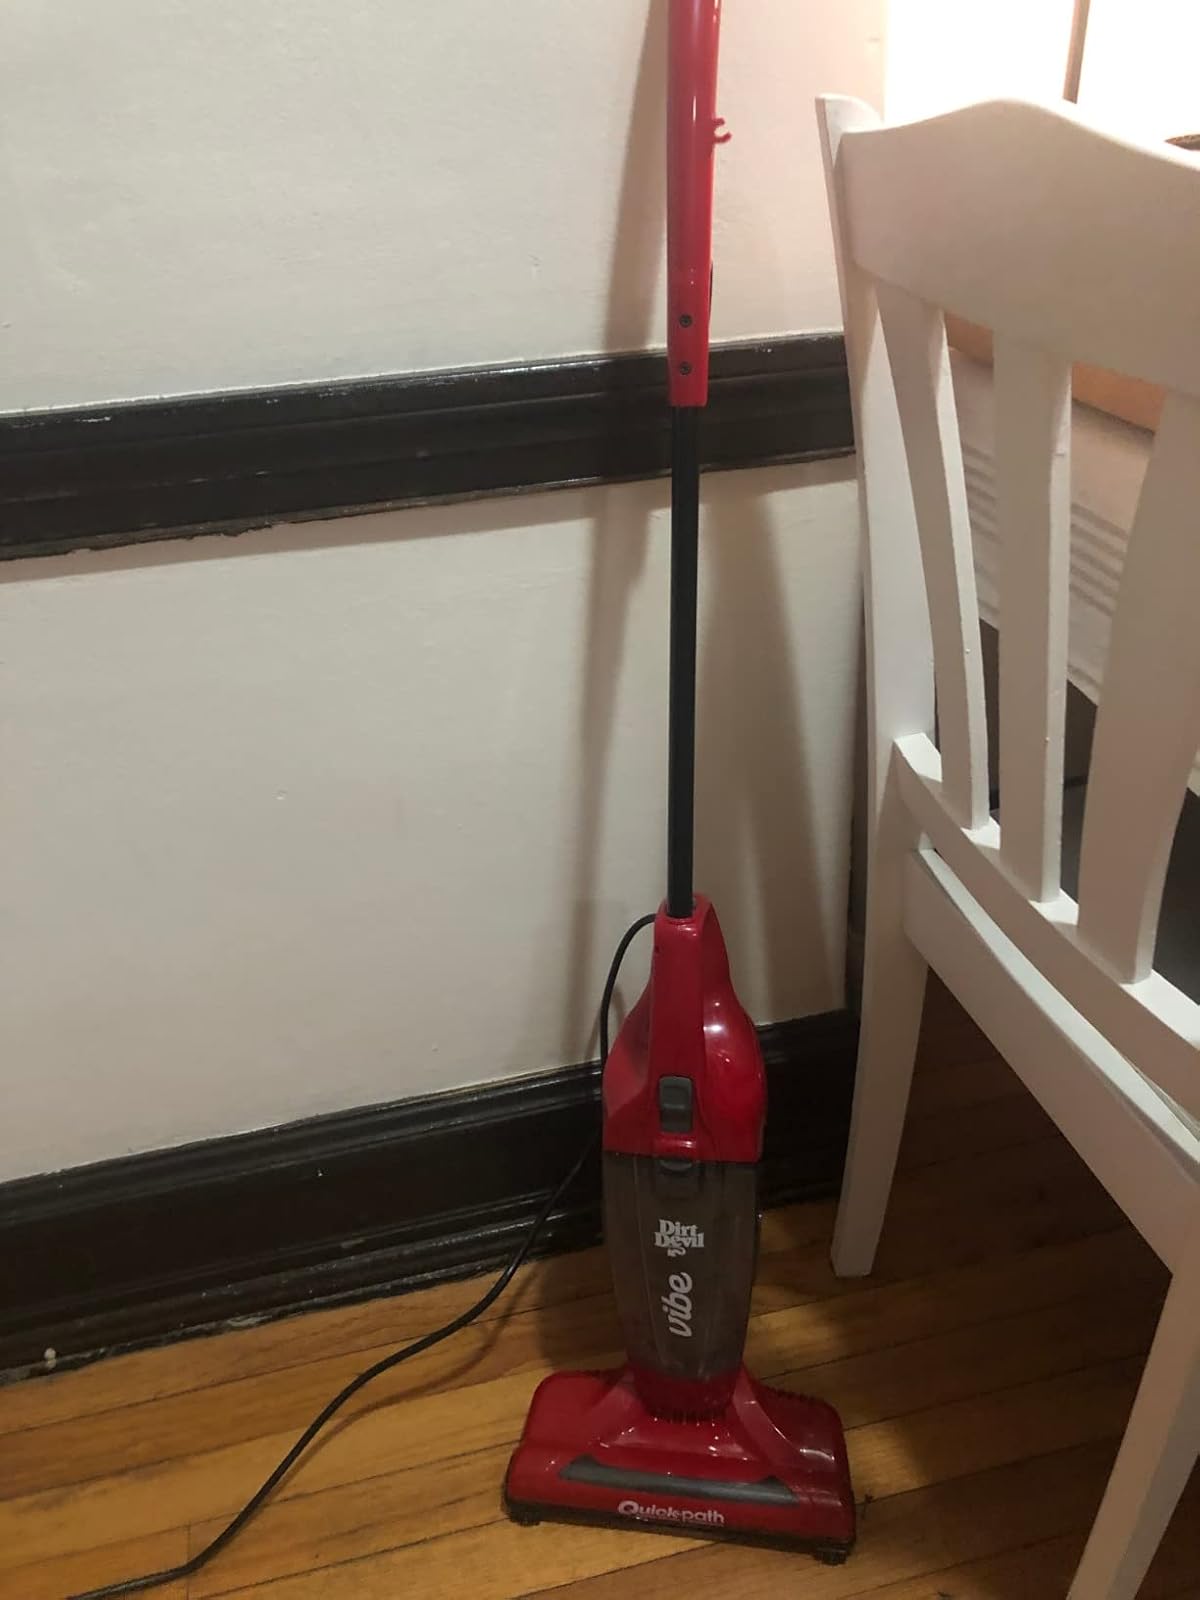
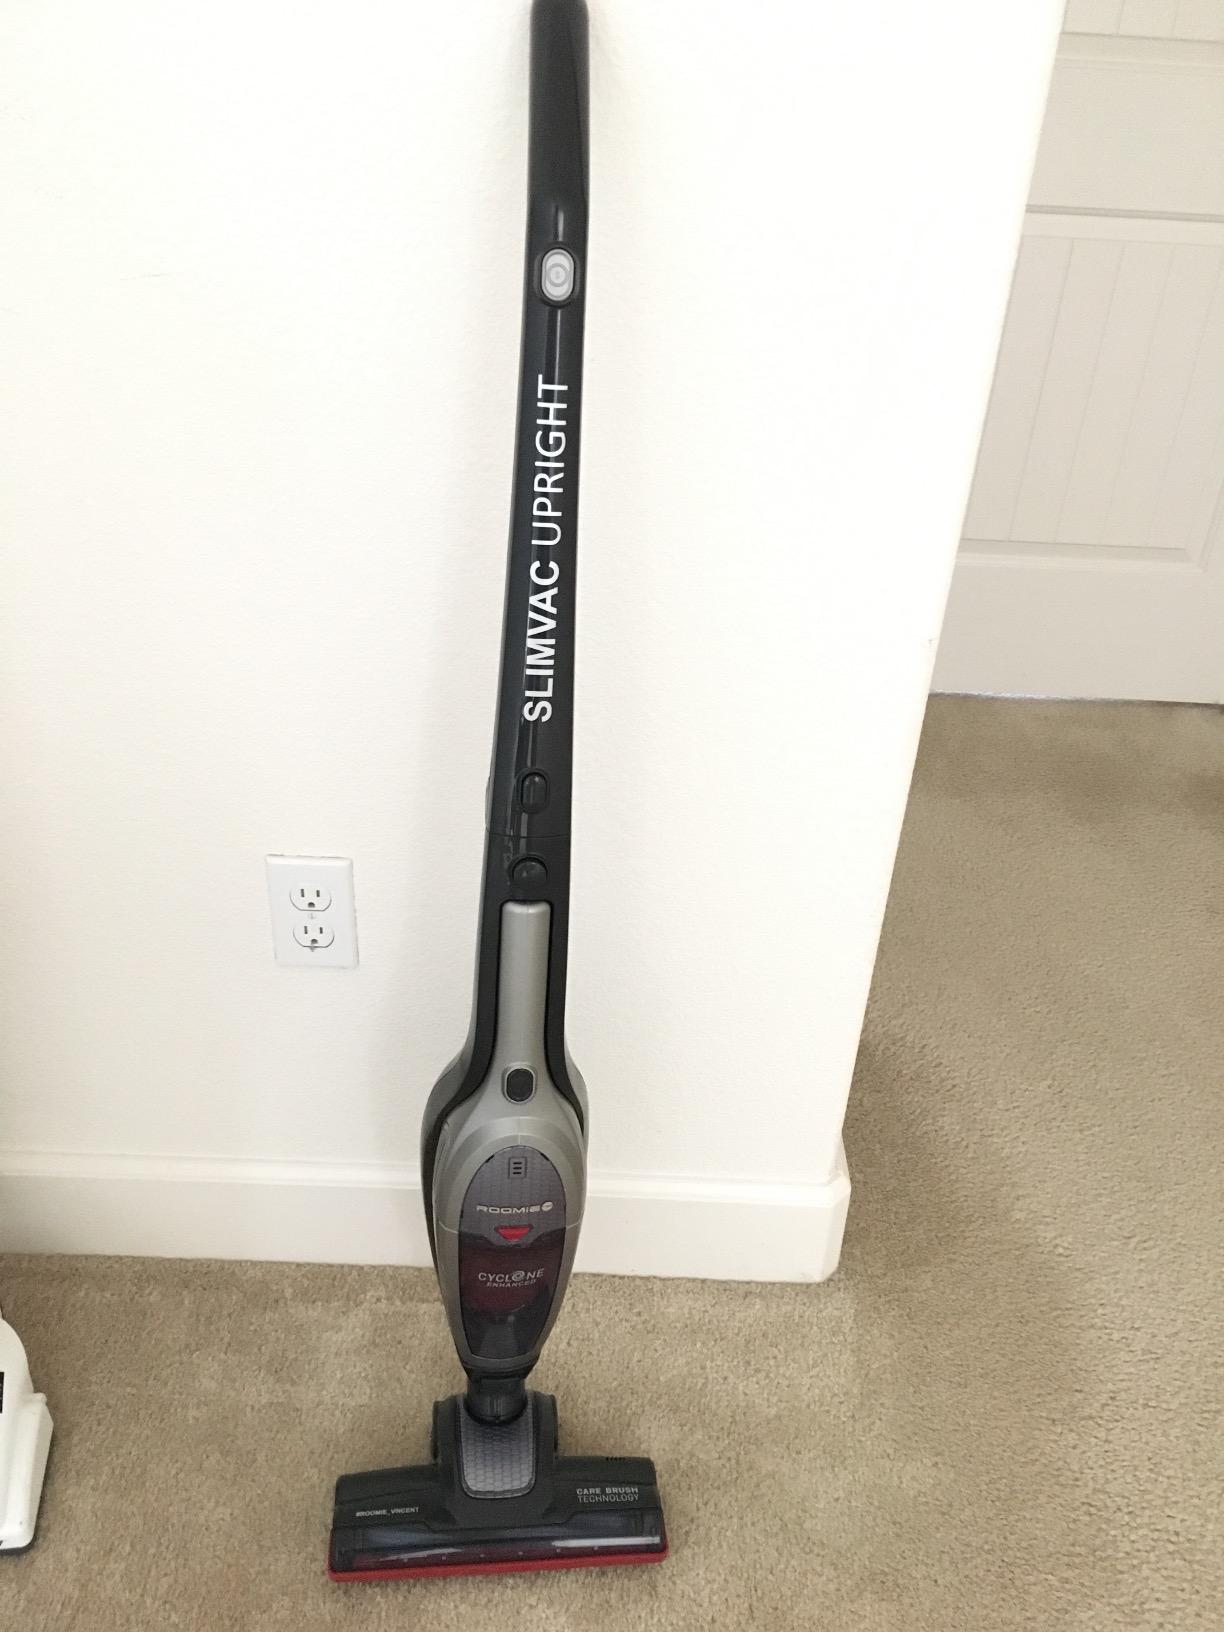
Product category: items_vacuum
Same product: no